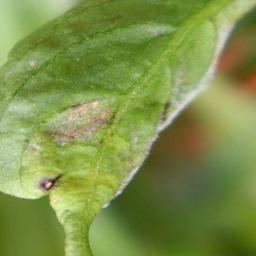
Label: powdery mildew